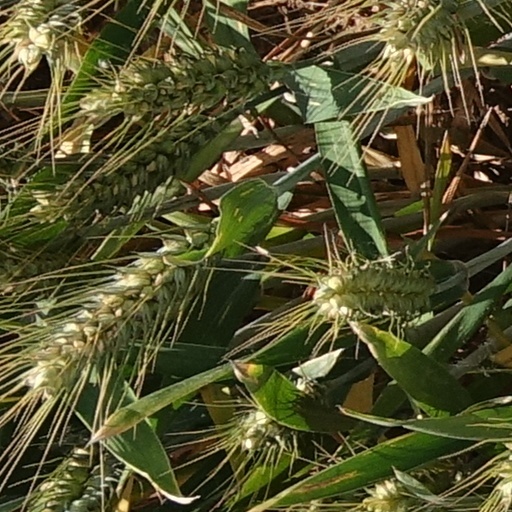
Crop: wheat